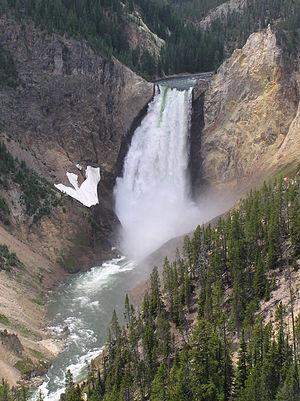
Les aires protégées des États-Unis regroupent quatre échelles de protection : fédérale, étatique, tribale et locale. Elles sont protégées par une législation très variable. Elles peuvent être gérées selon un modèle de nature sauvage ou bien accueillir des activités humaines durables.
La 2ᵉ session du Comité du patrimoine mondial a eu lieu du 5 septembre 1978 au 8 septembre 1978 à Washington, aux États-Unis.
Cet article recense les sites inscrits au patrimoine mondial aux États-Unis.